Multivariate kernel density estimation

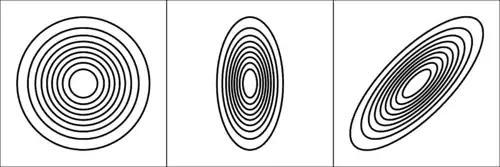
Comparison of the three main bandwidth matrix parametrisation classes. Left. "S" positive scalar times the identity matrix. Centre. "D" diagonal matrix with positive entries on the main diagonal. Right. "F" symmetric positive definite matrix.

The most commonly used optimality criterion for selecting a bandwidth matrix is the MISE or mean integrated squared error